Monday Mourning

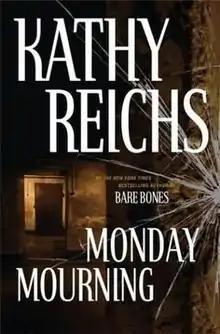
First edition (US)

Monday Mourning is the seventh novel by Kathy Reichs starring forensic anthropologist, Temperance Brennan.